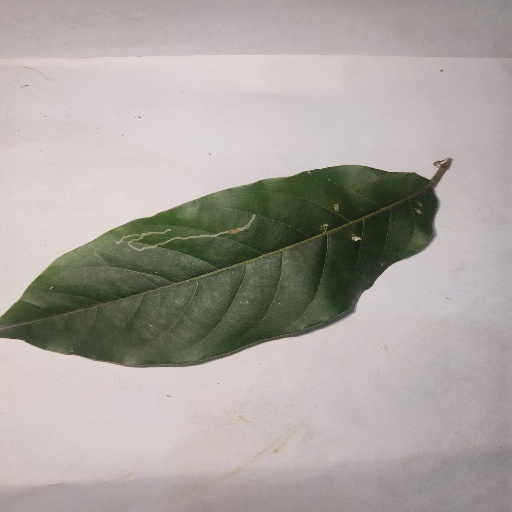
Species: HariTaki
Leaf condition: Bacterial Spot